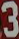
Number: 3